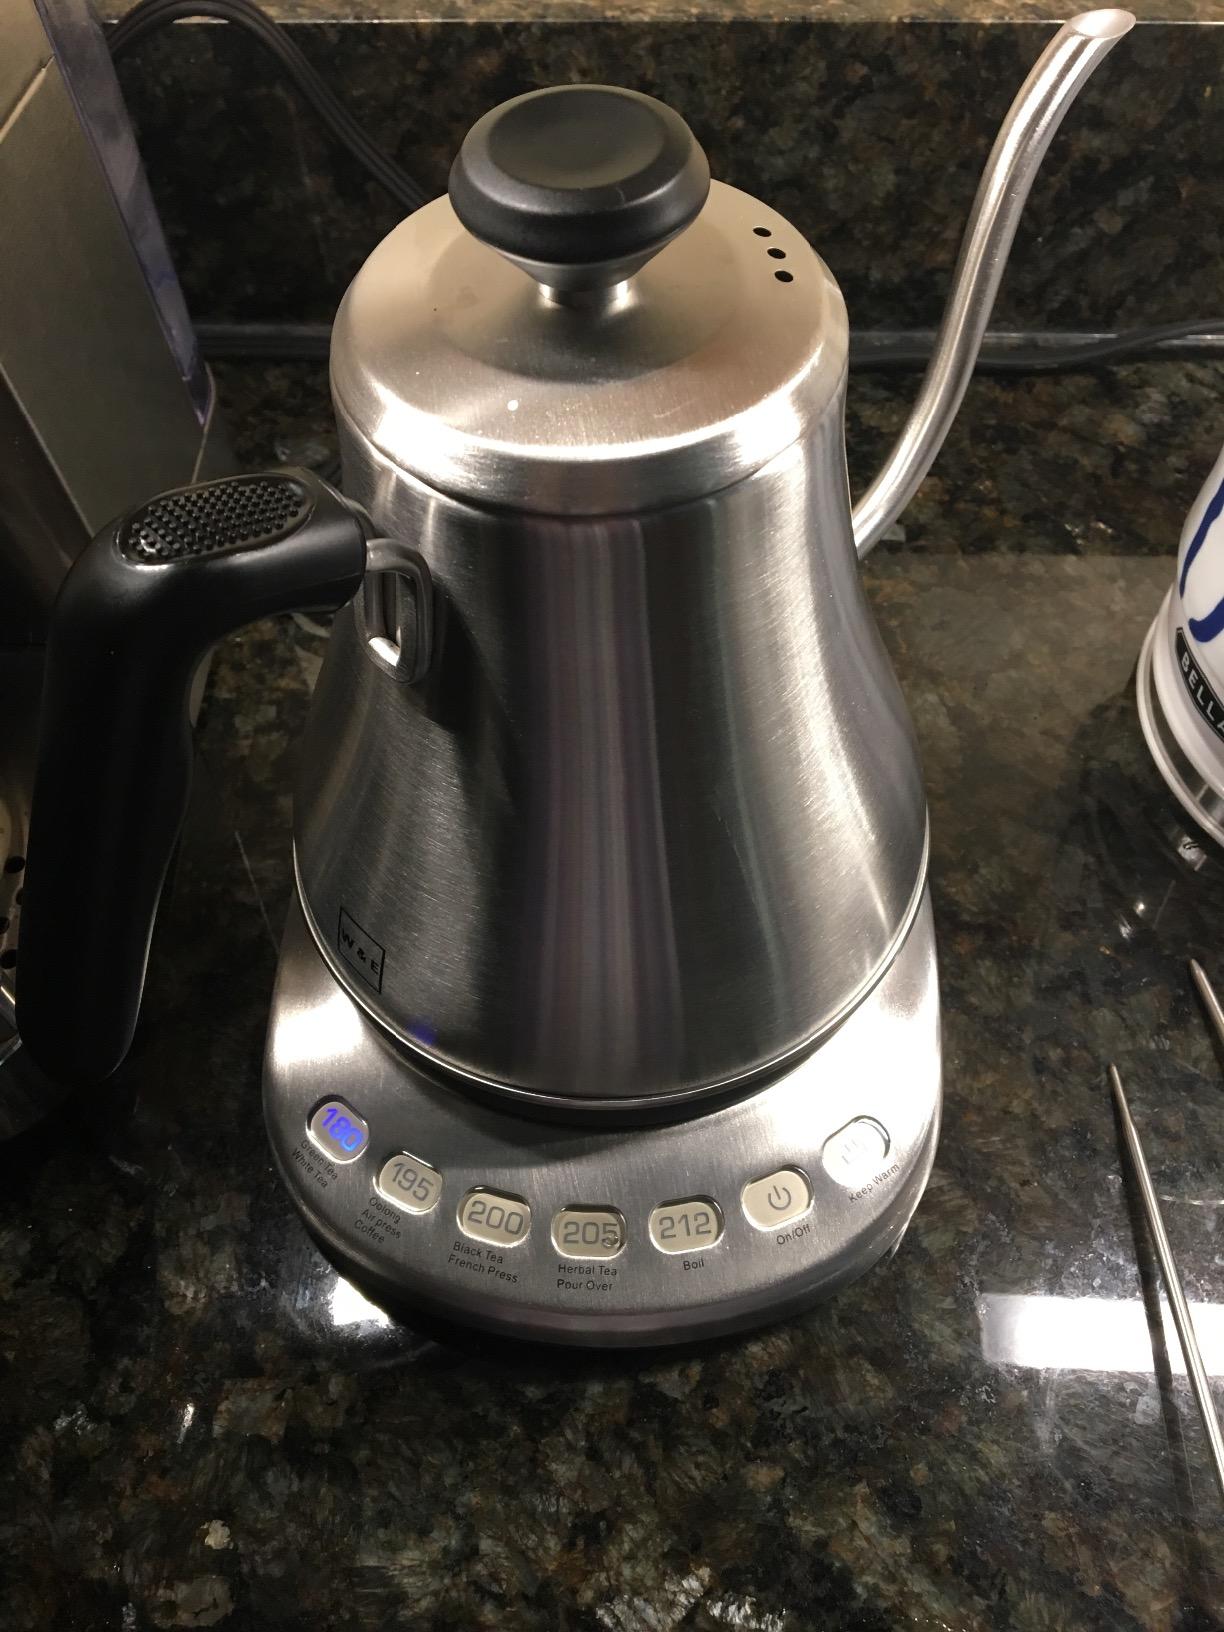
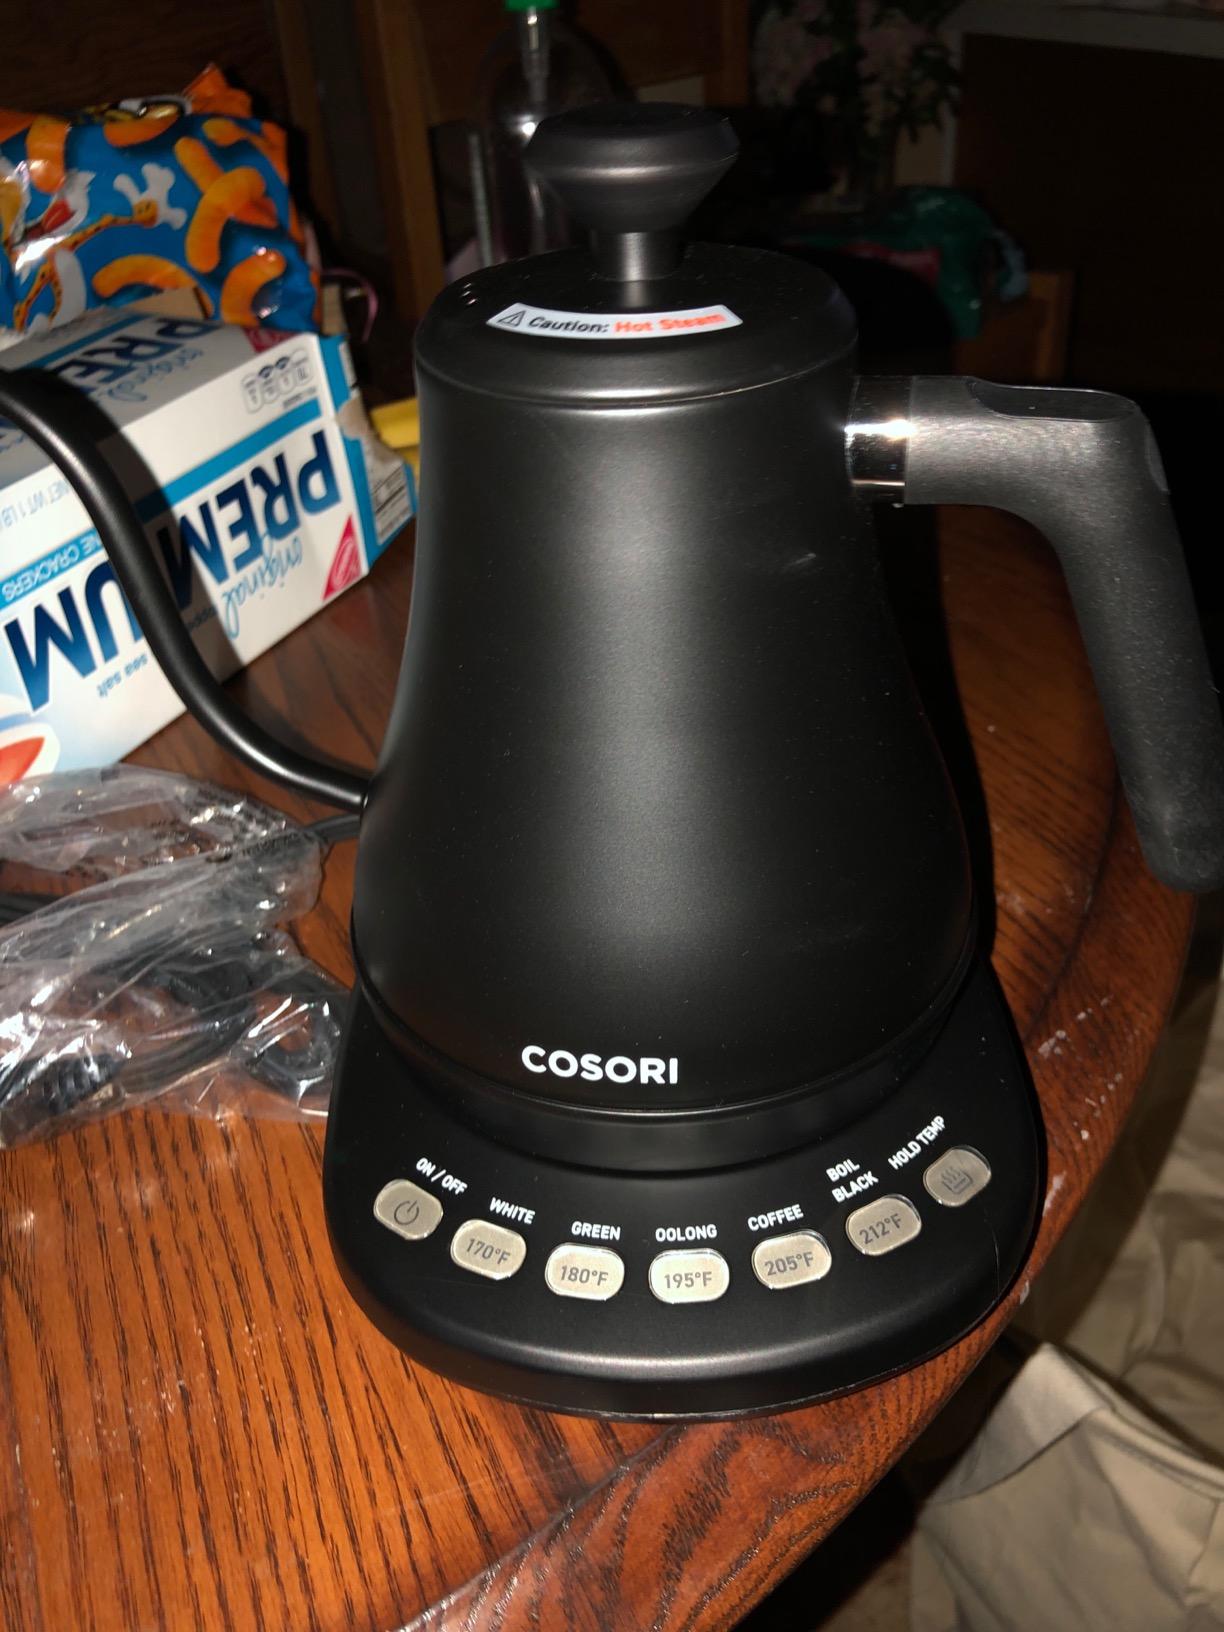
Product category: items_kettle
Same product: no